Signe Toksvig

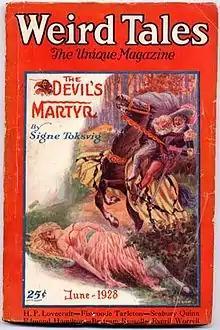
Toksvig's short story "The Devil's Martyr" was cover-featured on the June 1928 "Weird Tales"

In 1891, Toksvig was born in Nykøbing Sjælland in Denmark. At age 14, Toksvig emigrated with her family from Denmark to the United States.She graduated from Cornell in 1916, and then worked as an assistant editor at "The New Republic". In 1918, she married the journal's founder, Francis Hackett, an Irish writer and literary critic. They moved to Ireland in 1926 and lived there until 1937, when they moved to Denmark. They spent the Second World War in the United States, but returned to Europe and Denmark in the 1950s.